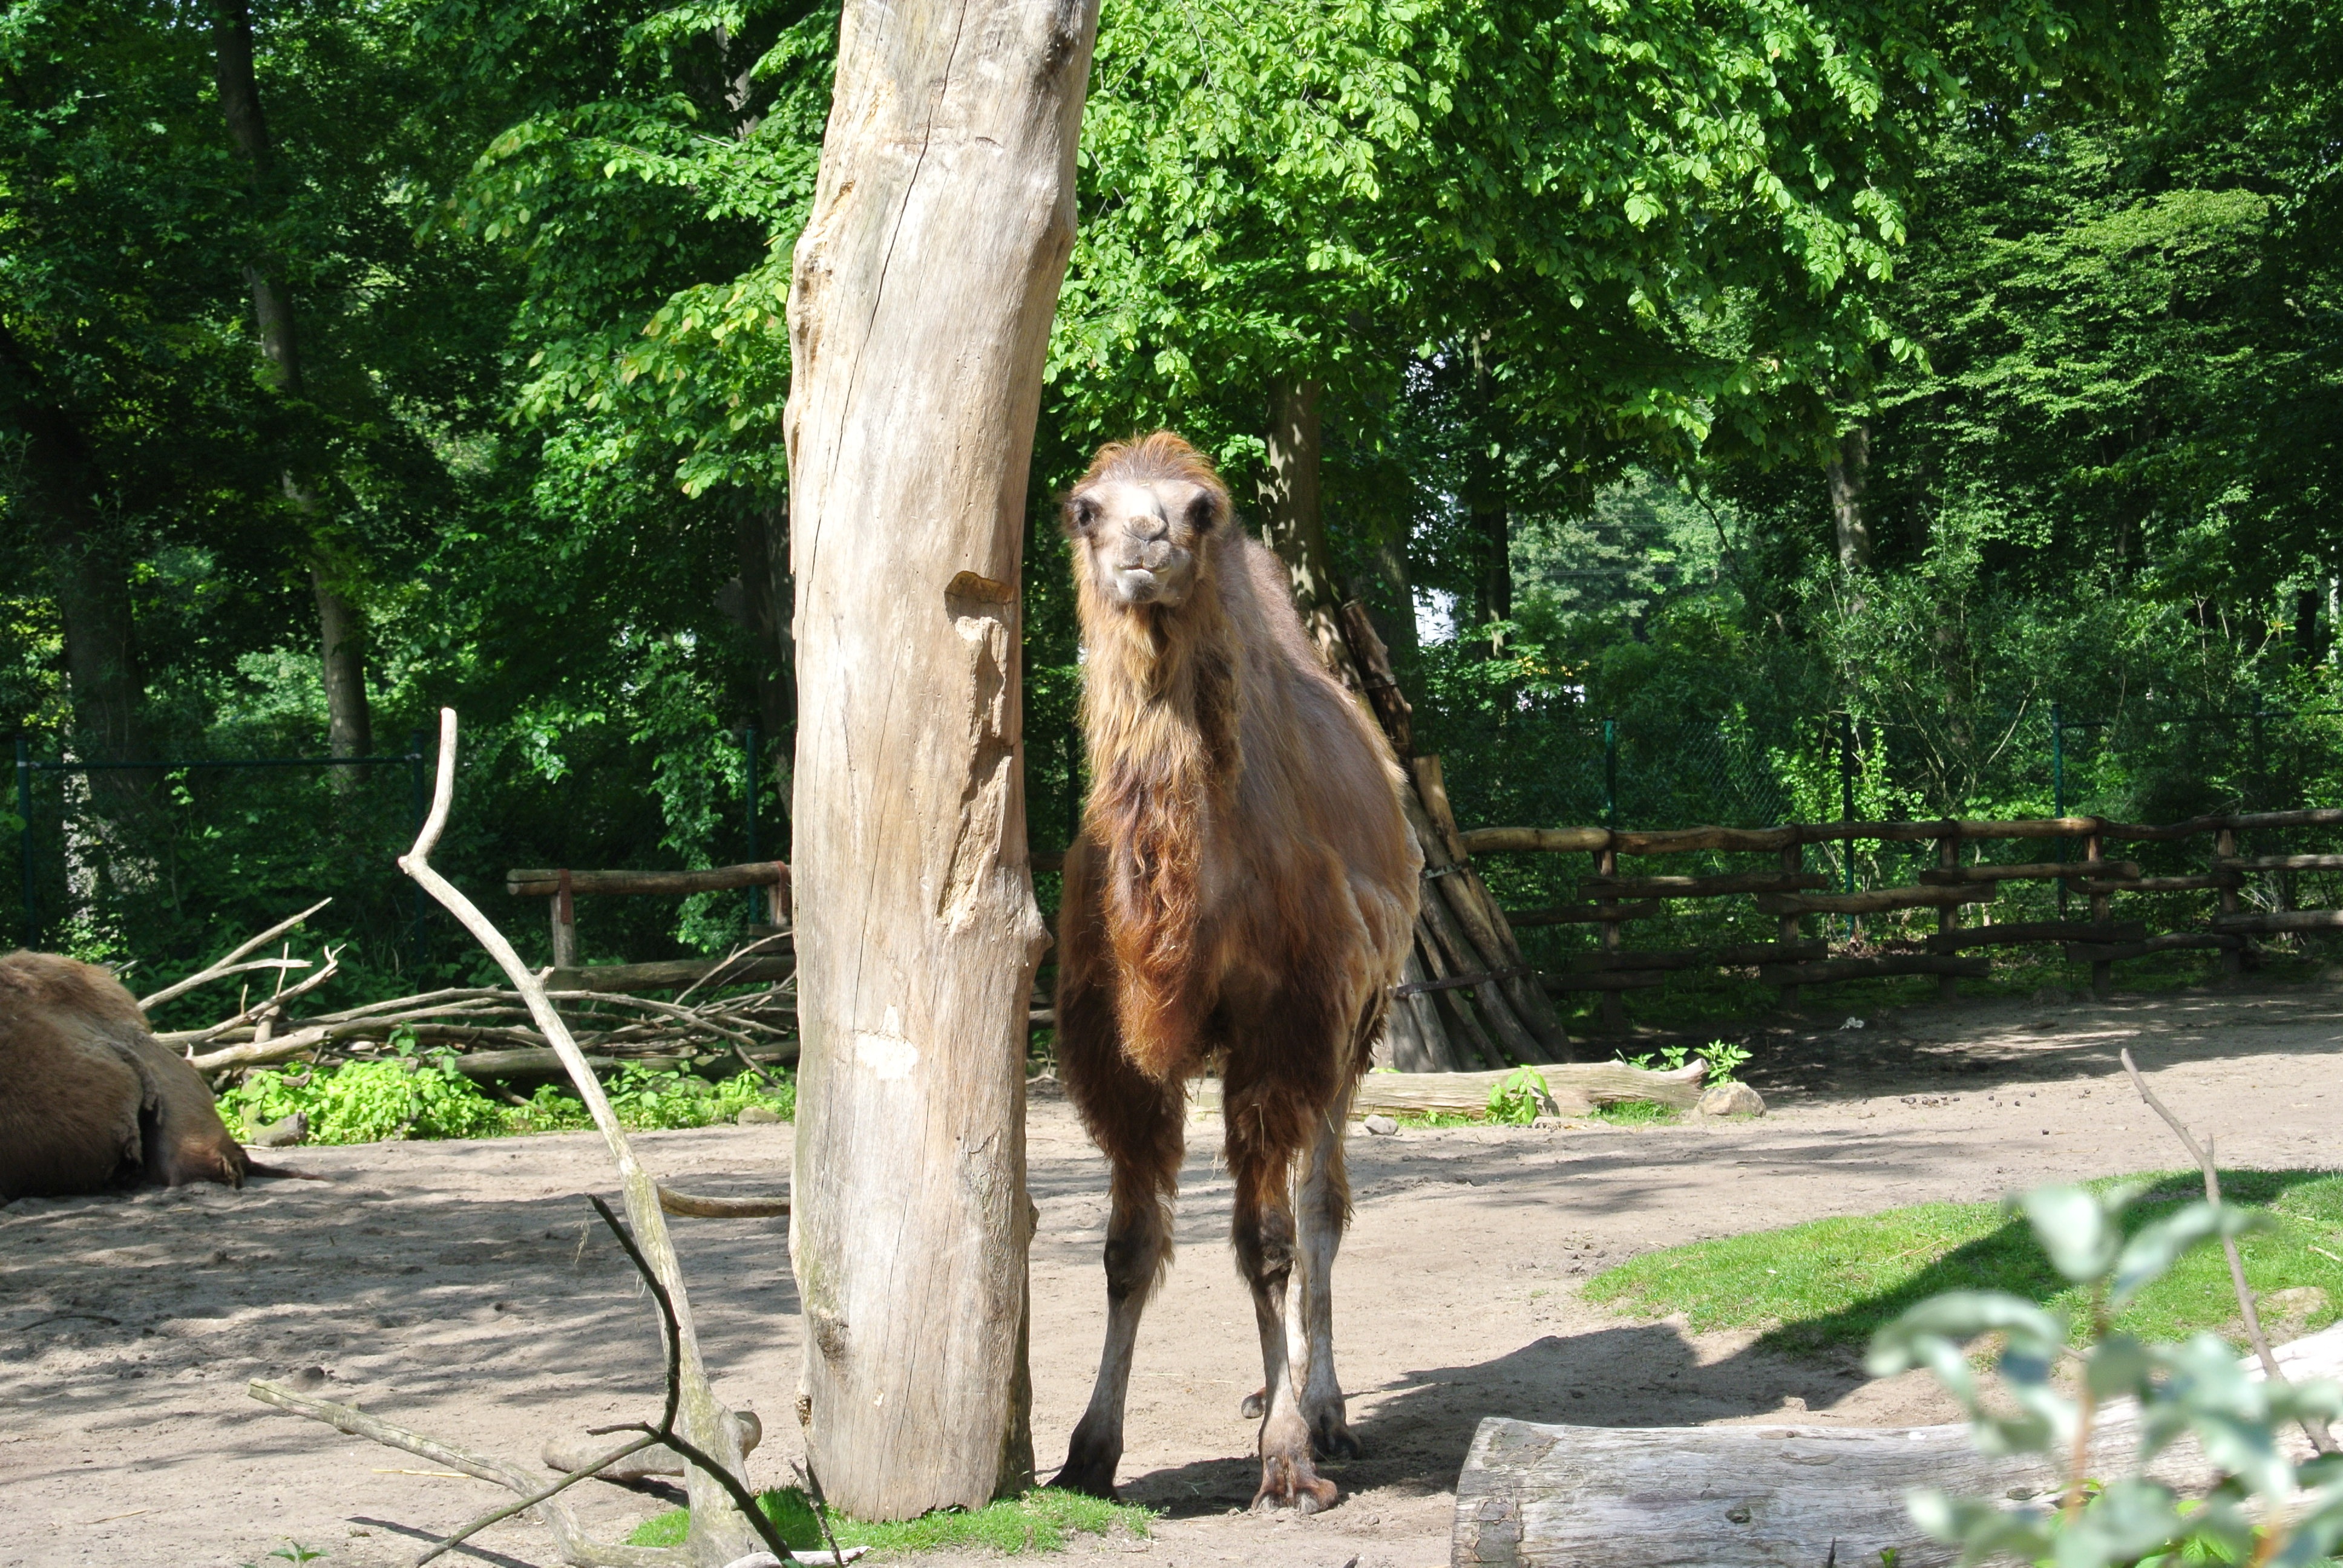
nature, wild, zoo, camel, jungle, mammal, freedom, fauna